Filchner–Ronne Ice Shelf

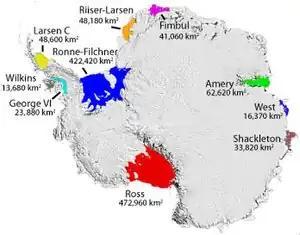
Some named Antarctic iceshelves.

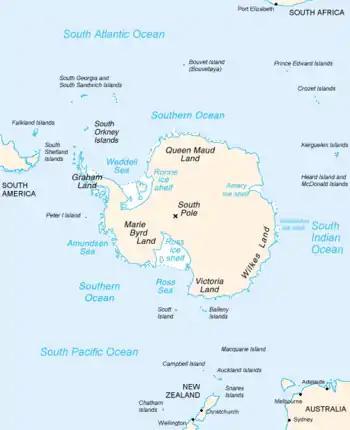
Location.

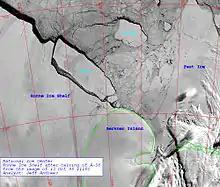
The calving of A-38 off Ronne ice shelf.

The Filchner–Ronne Ice Shelf or Ronne–Filchner Ice Shelf is an Antarctic ice shelf bordering the Weddell Sea.